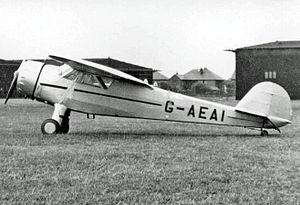
Le Cessna C.34 Airmaster est un avion léger monomoteur, construit par la société Cessna à partir de 1934.